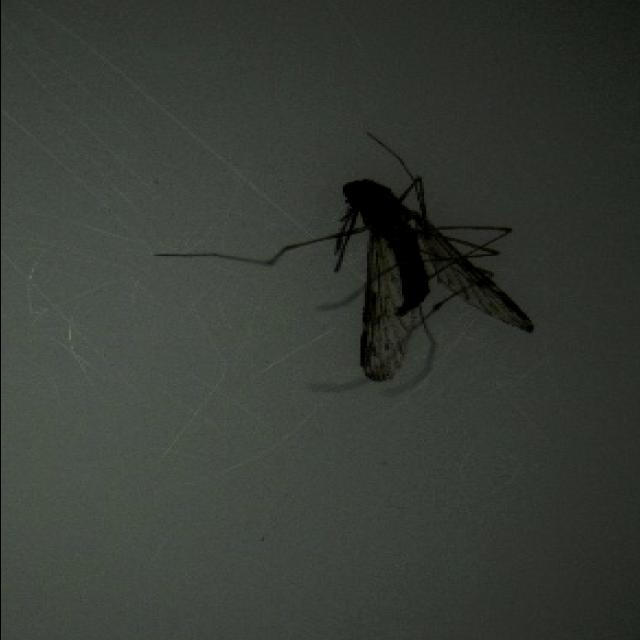
Species: anopheles_sinensis